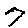
Label: 7